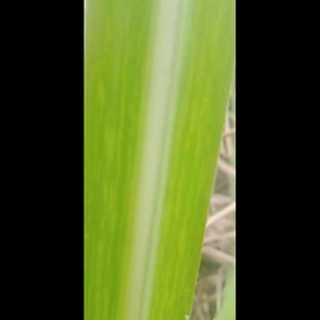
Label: sugarcane_mosaic